Driscoll's

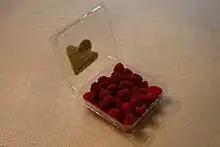
Driscoll's raspberries in a clamshell package invented by the company in the 1990s.

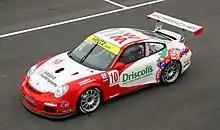
Driscoll's sponsored Porsche 997 GT3 Cup competing in the IMSA GT3 Cup Challenge

Driscoll's sold mainly strawberries until the late 1980s. At that time it was approached with purchase offers from Dole, Del Monte, and Chiquita. The company did not sell and instead decided to expand into other markets, including raspberries, blueberries and blackberries. In the 1990s, Driscoll's created the clamshell, a one-piece container consisting of two halves joined by a hinge area which allows the structure to come together to close.